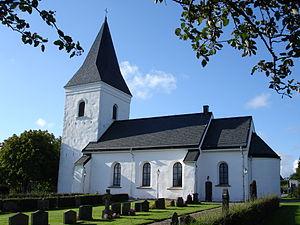
Holm est une localité de Suède située dans la commune de Halmstad du comté de Halland. En 2010, elle compte 565 habitants. Elle couvre une superficie de 0,56 km².